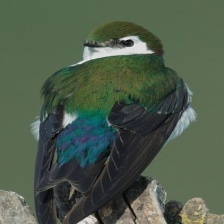
Species: VIOLET GREEN SWALLOW
Scientific name: TACHYCINETA THALASSINA